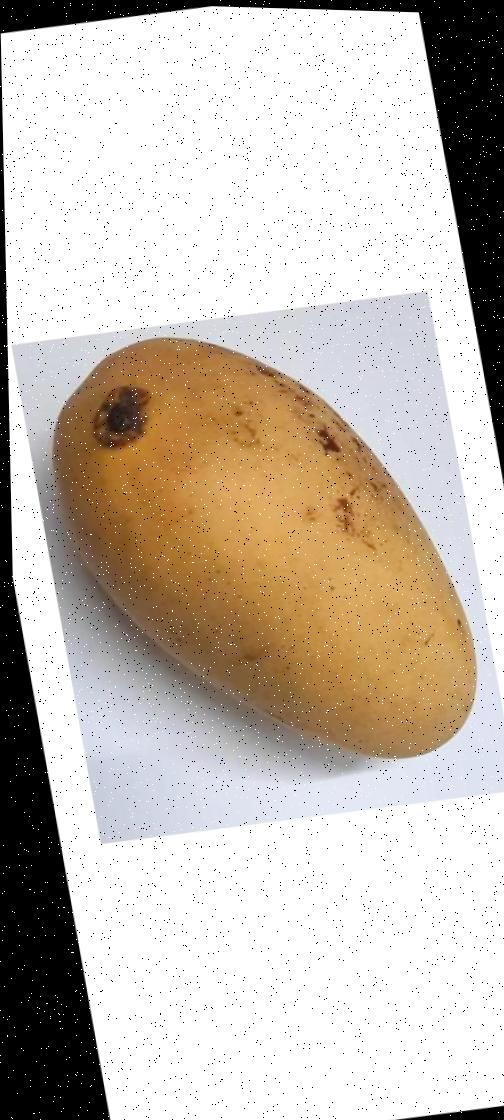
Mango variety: Katimon